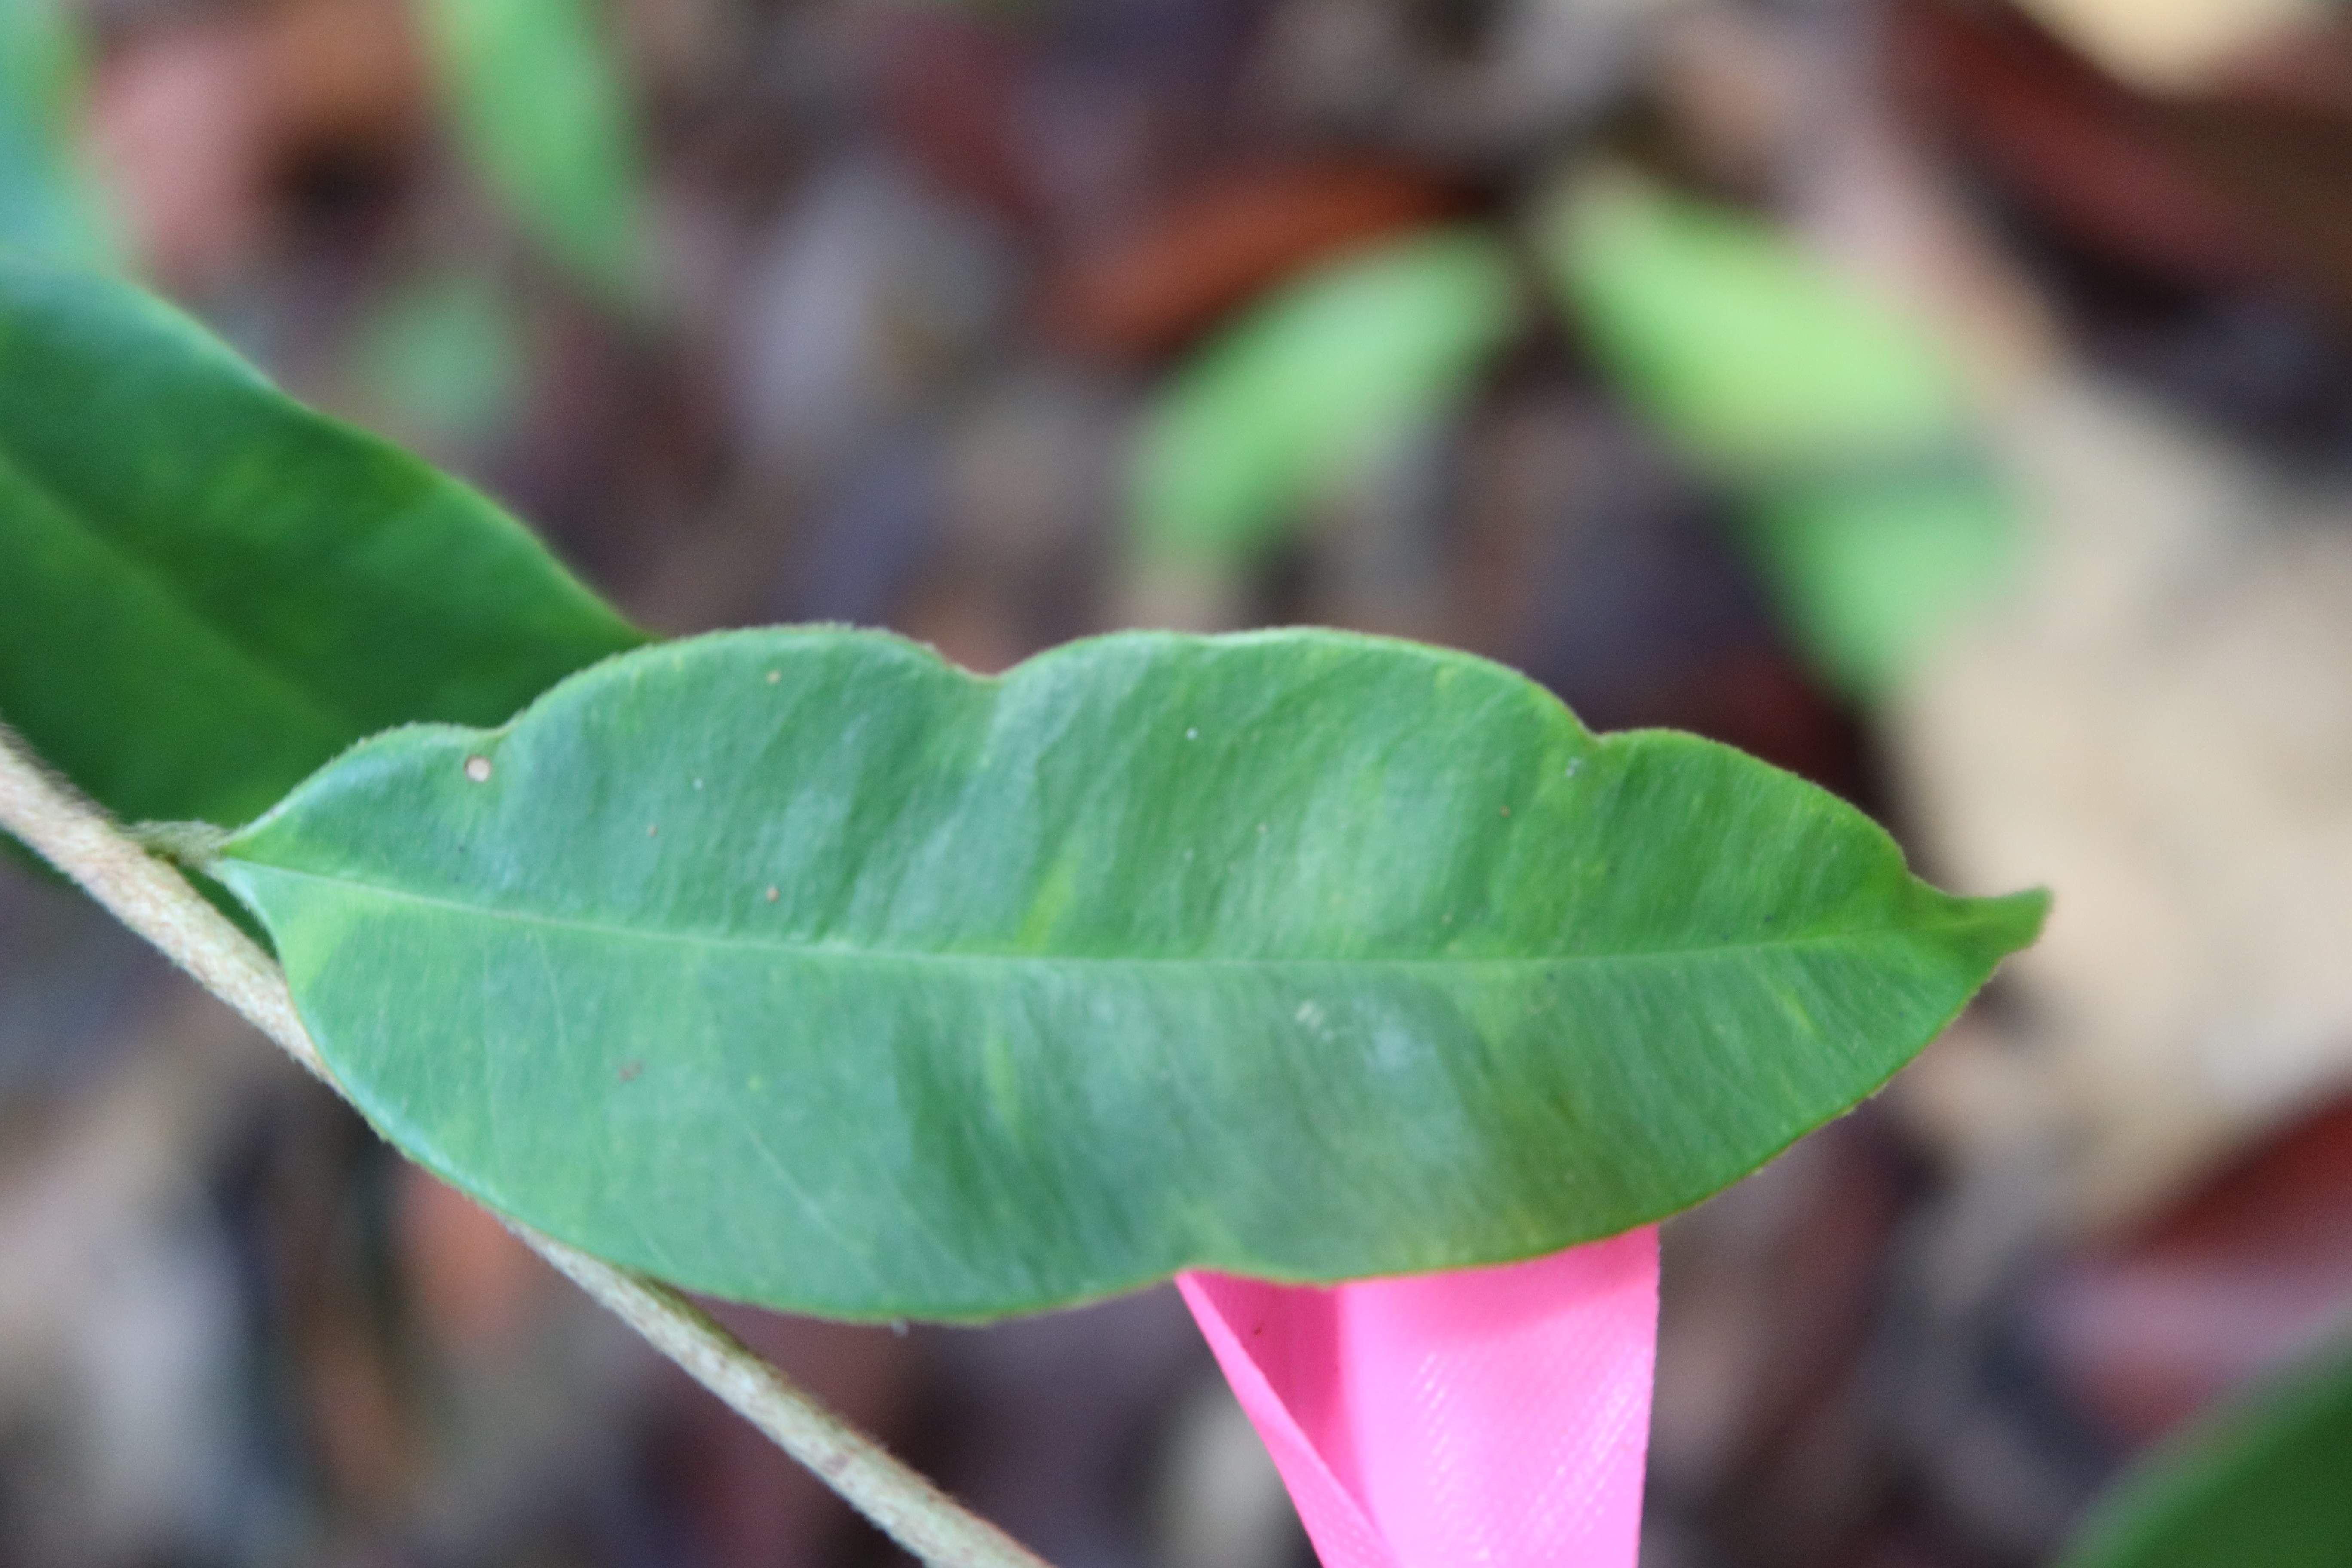
Label: Mosaic Viruses